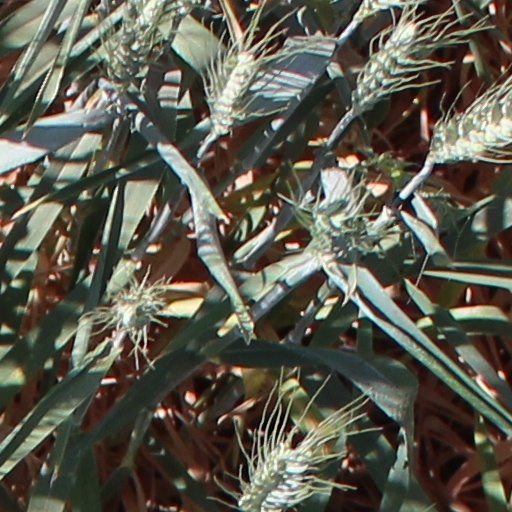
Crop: wheat